Independent State of Croatia

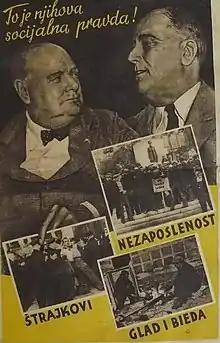
Propaganda poster showing Winston Churchill and Franklin D. Roosevelt with the words: "This is their social justice!; Strikes; Unemployment; Hunger and misery"

After the 1941 split between the Partisans and the Chetniks in Serbia, the Chetnik groups in central, eastern and northwestern Bosnia found themselves caught between the German and Ustaše (NDH) forces on one side and the Partisans on the other. In early 1942 Chetnik Major Jezdimir Dangić approached the Germans in an attempt to arrive at an understanding, but was unsuccessful, and the local Chetnik leaders were forced to look for another solution. Although the Ustaše and Chetniks were rival nationalists (Croatian and Serbian), they found a common enemy in the Partisans, and thwarting Partisan advances became the overriding reason for the collaboration which ensued between the Ustaše authorities of the Independent State of Croatia and Chetnik detachments in Bosnia.